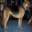
Label: dog